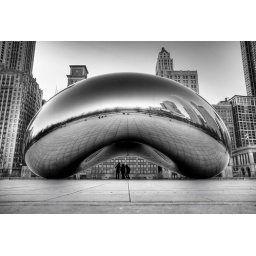
bean in black and white